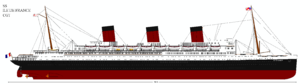
L’Île-de-France est un paquebot construit en 1927 par les Chantiers de Penhoët de Saint-Nazaire pour la Compagnie générale transatlantique. Il est détruit à Osaka en 1959 après avoir été utilisé pour le tournage du film Panique à bord.